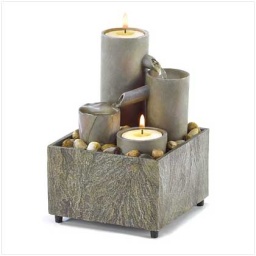
I have this on the table by my writin' chair